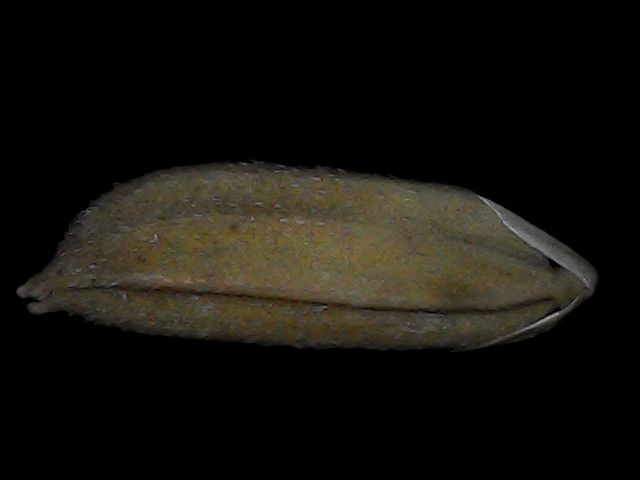
Rice variety: Bd72